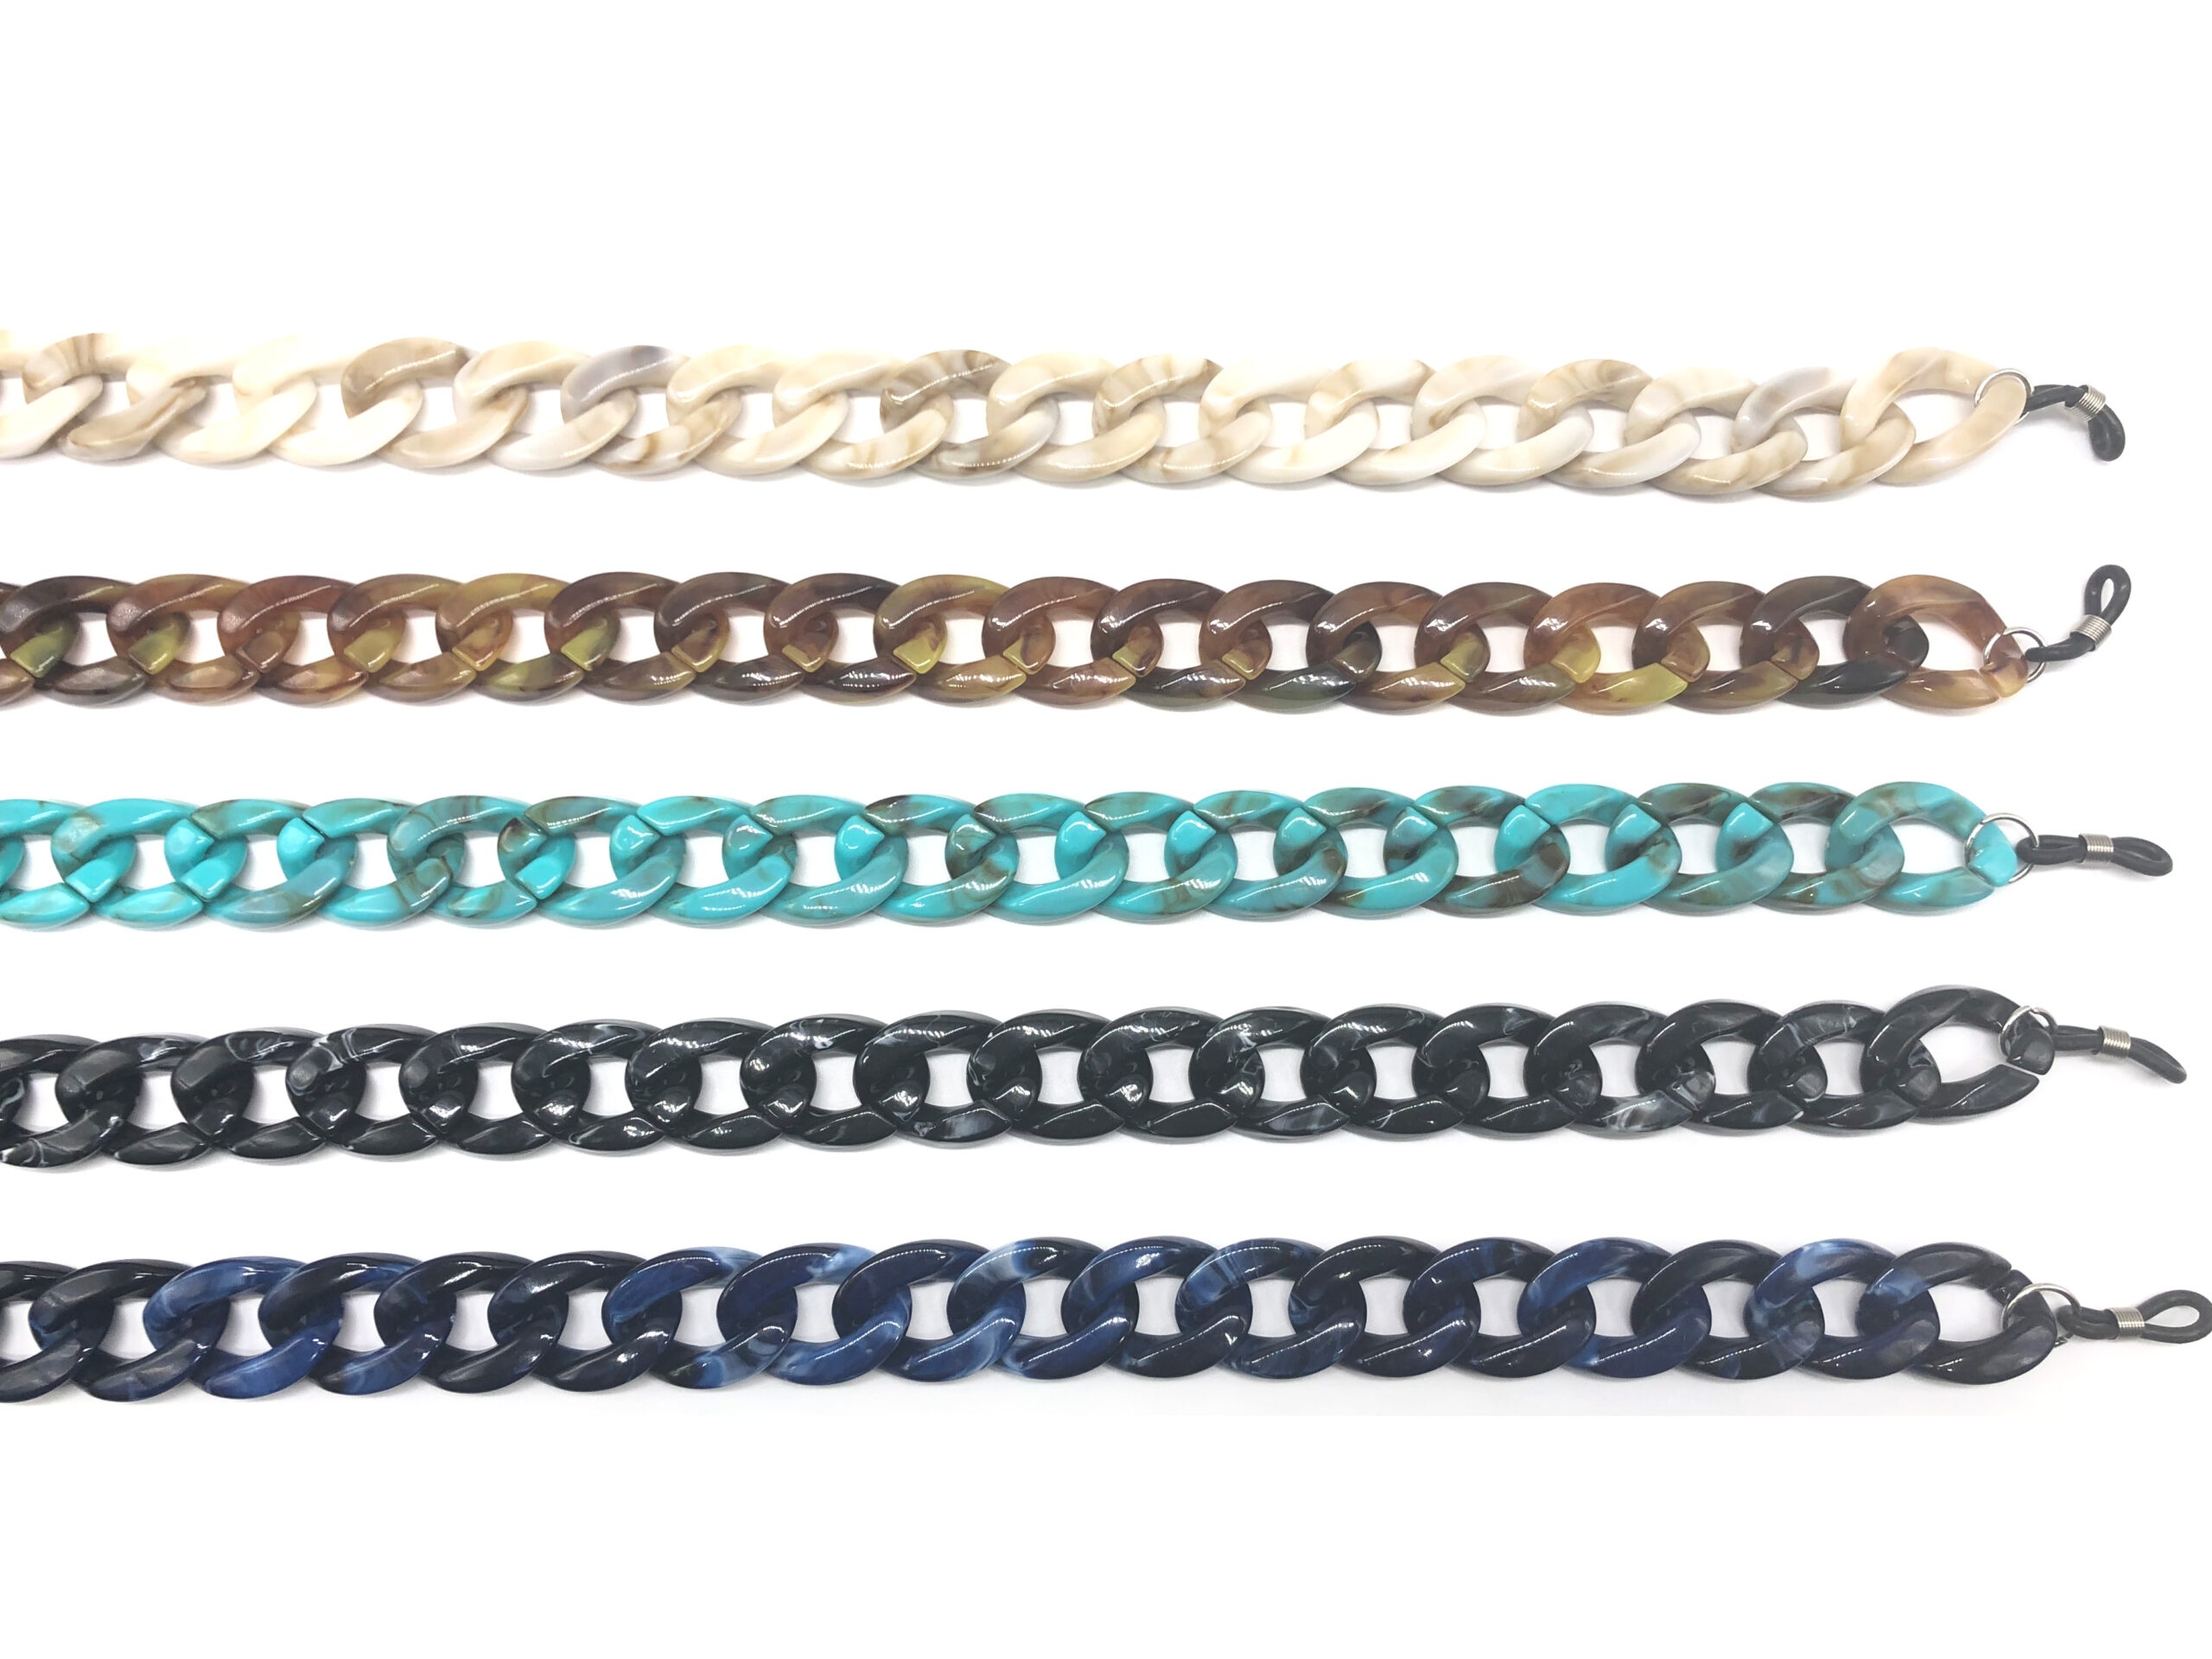
X-Glasses Chain Acrylic 30mm
GLASSES CHAIN ACRYLIC. Stylish glasses chain made from acrylic links 30,0mm in size, resulting in a strong yet flexible chain. Comes in five fashionable colors: Turqoise, Blue, Brown, Beige/Sand and Dark Grey. Length: 70 cm including ends.
Brand: Famous Frame
Category: Health & Beauty > Personal Care > Vision Care > Eyewear Accessories > Eyewear Straps & Chains